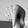
ASL letter: Q